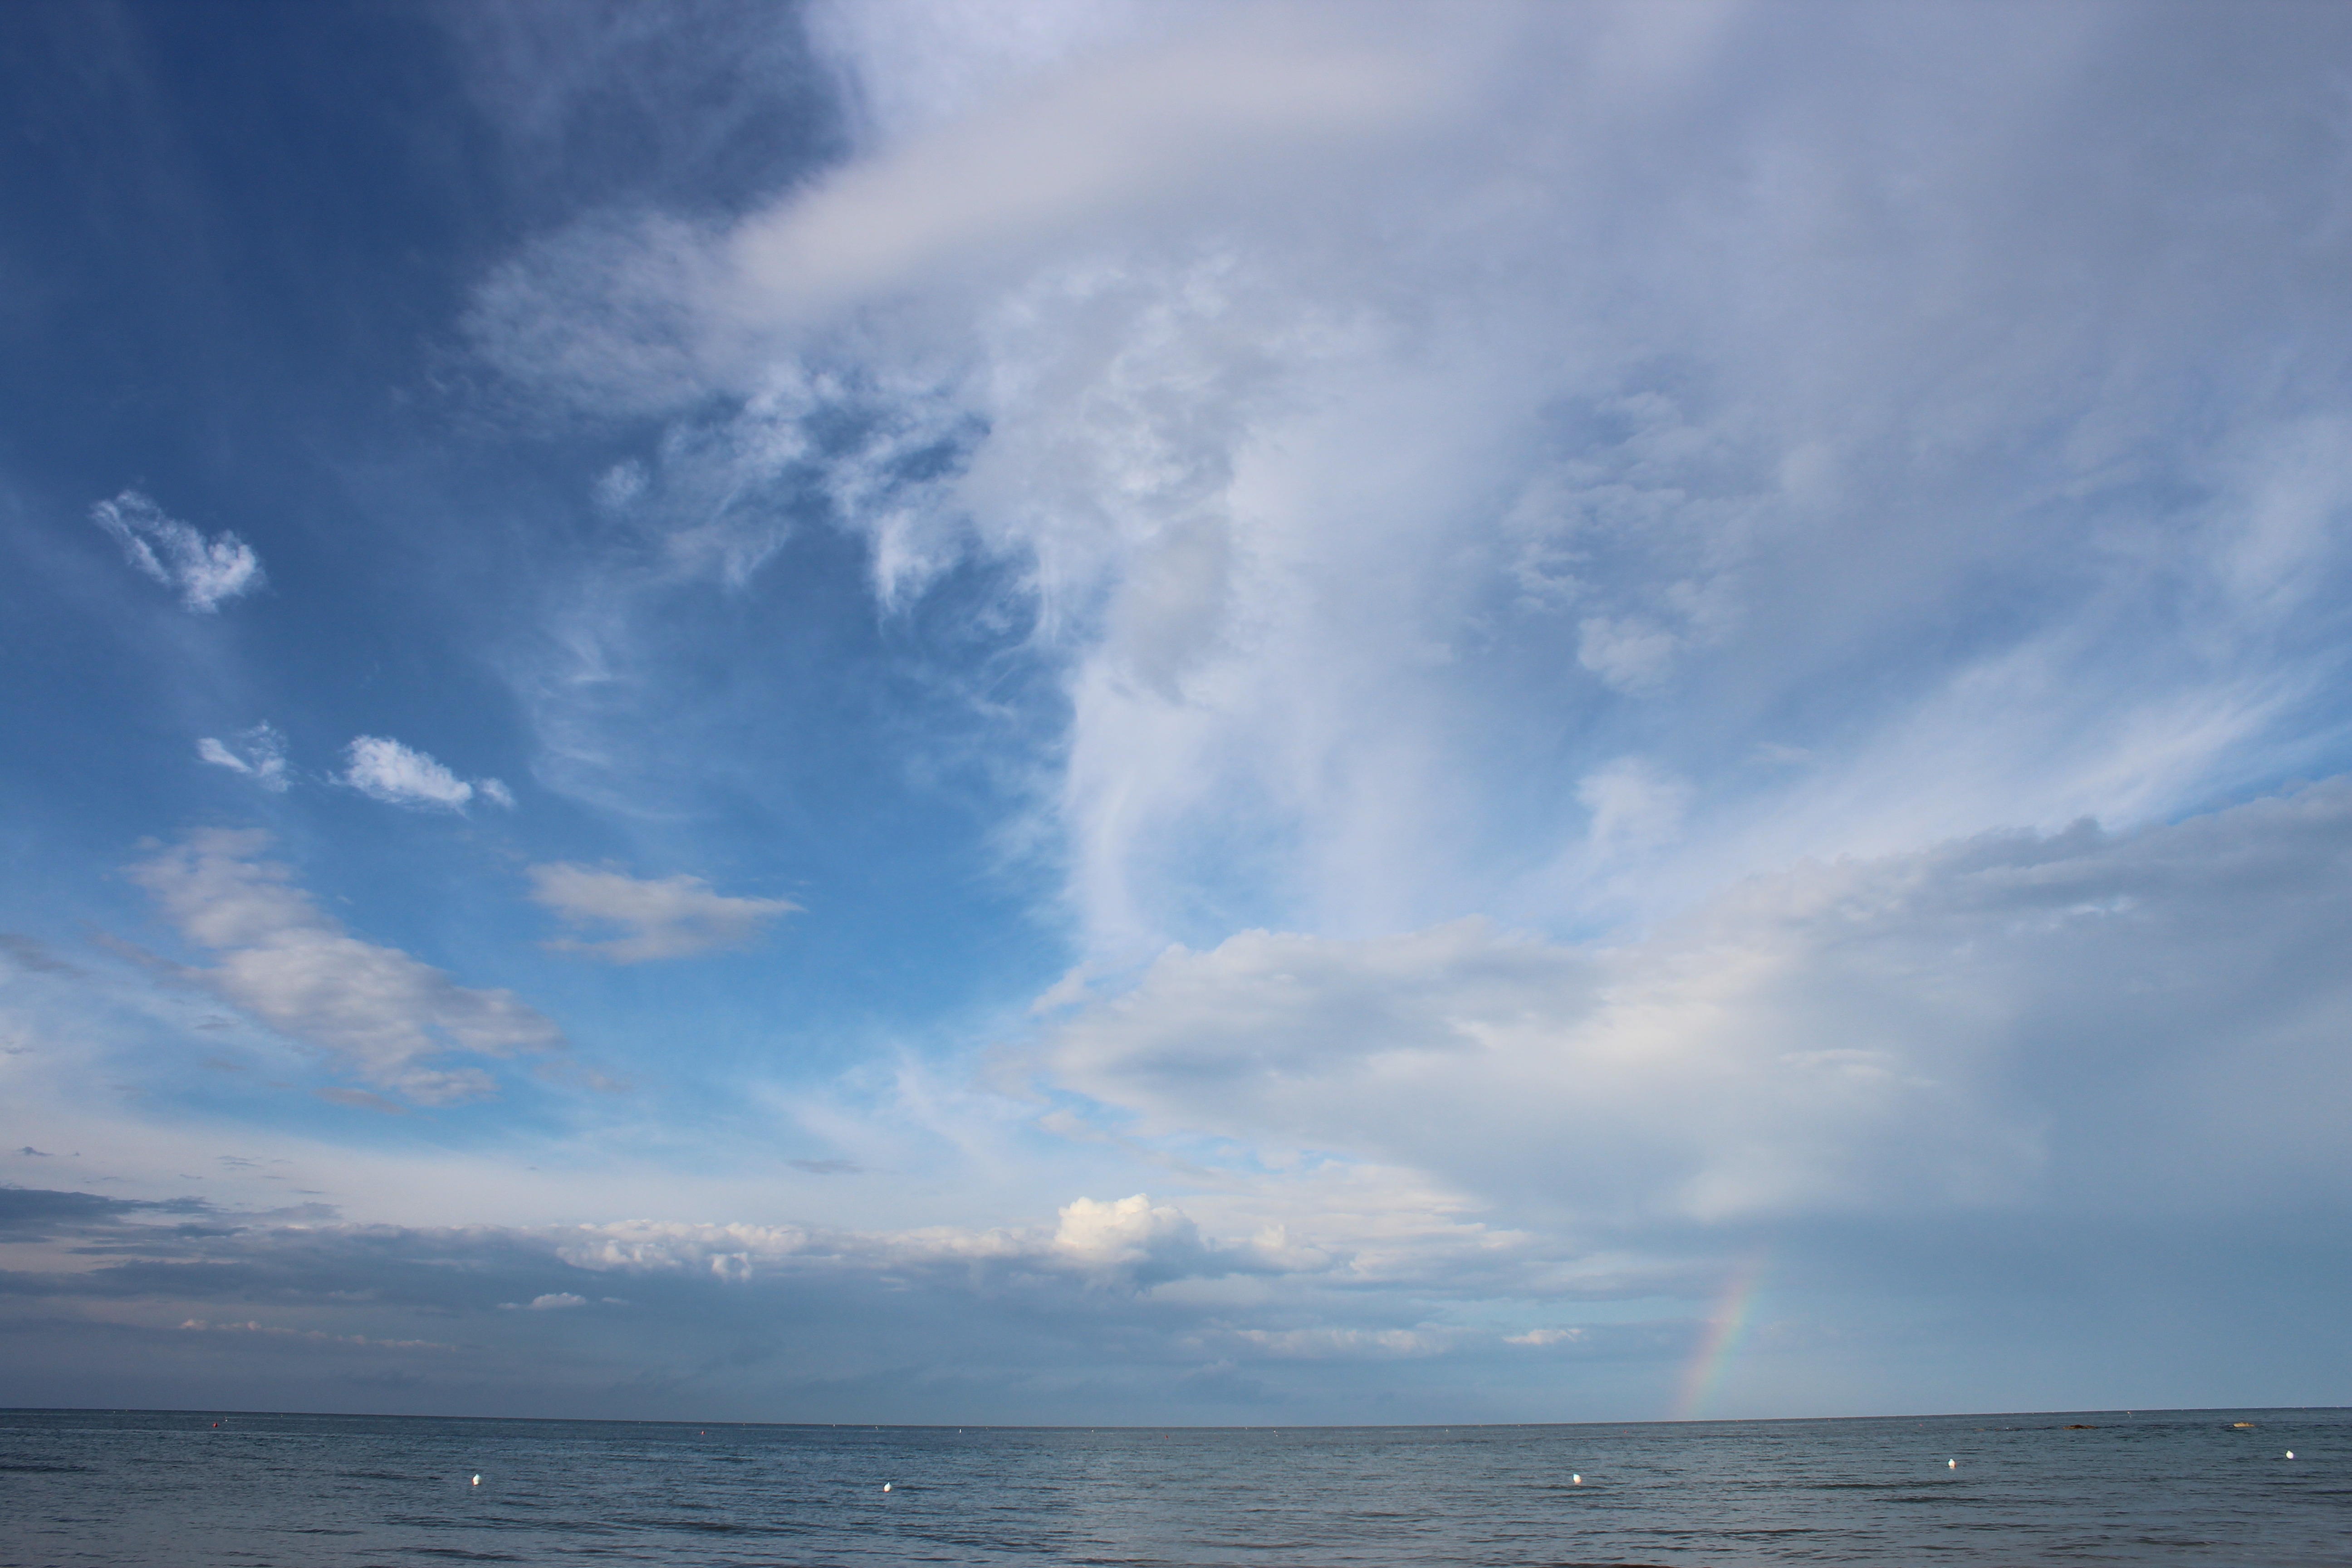
beach, landscape, sea, coast, ocean, horizon, cloud, sky, sunlight, shore, wave, dusk, body of water, clouds, rainbow, meteorological phenomenon, wind wave